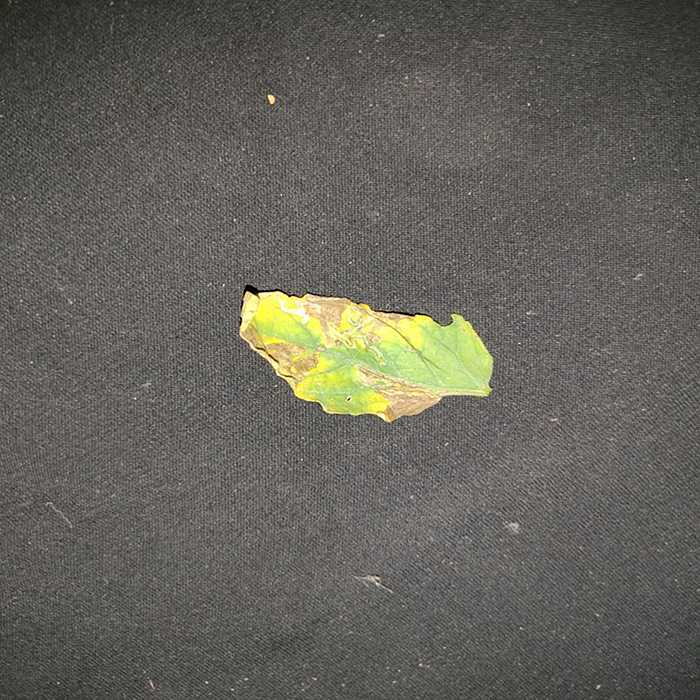
Plant: Tomato
Label: Tomato Bacterial spot